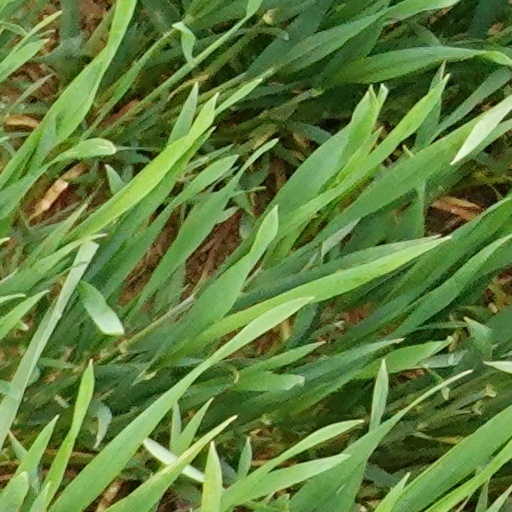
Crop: wheat